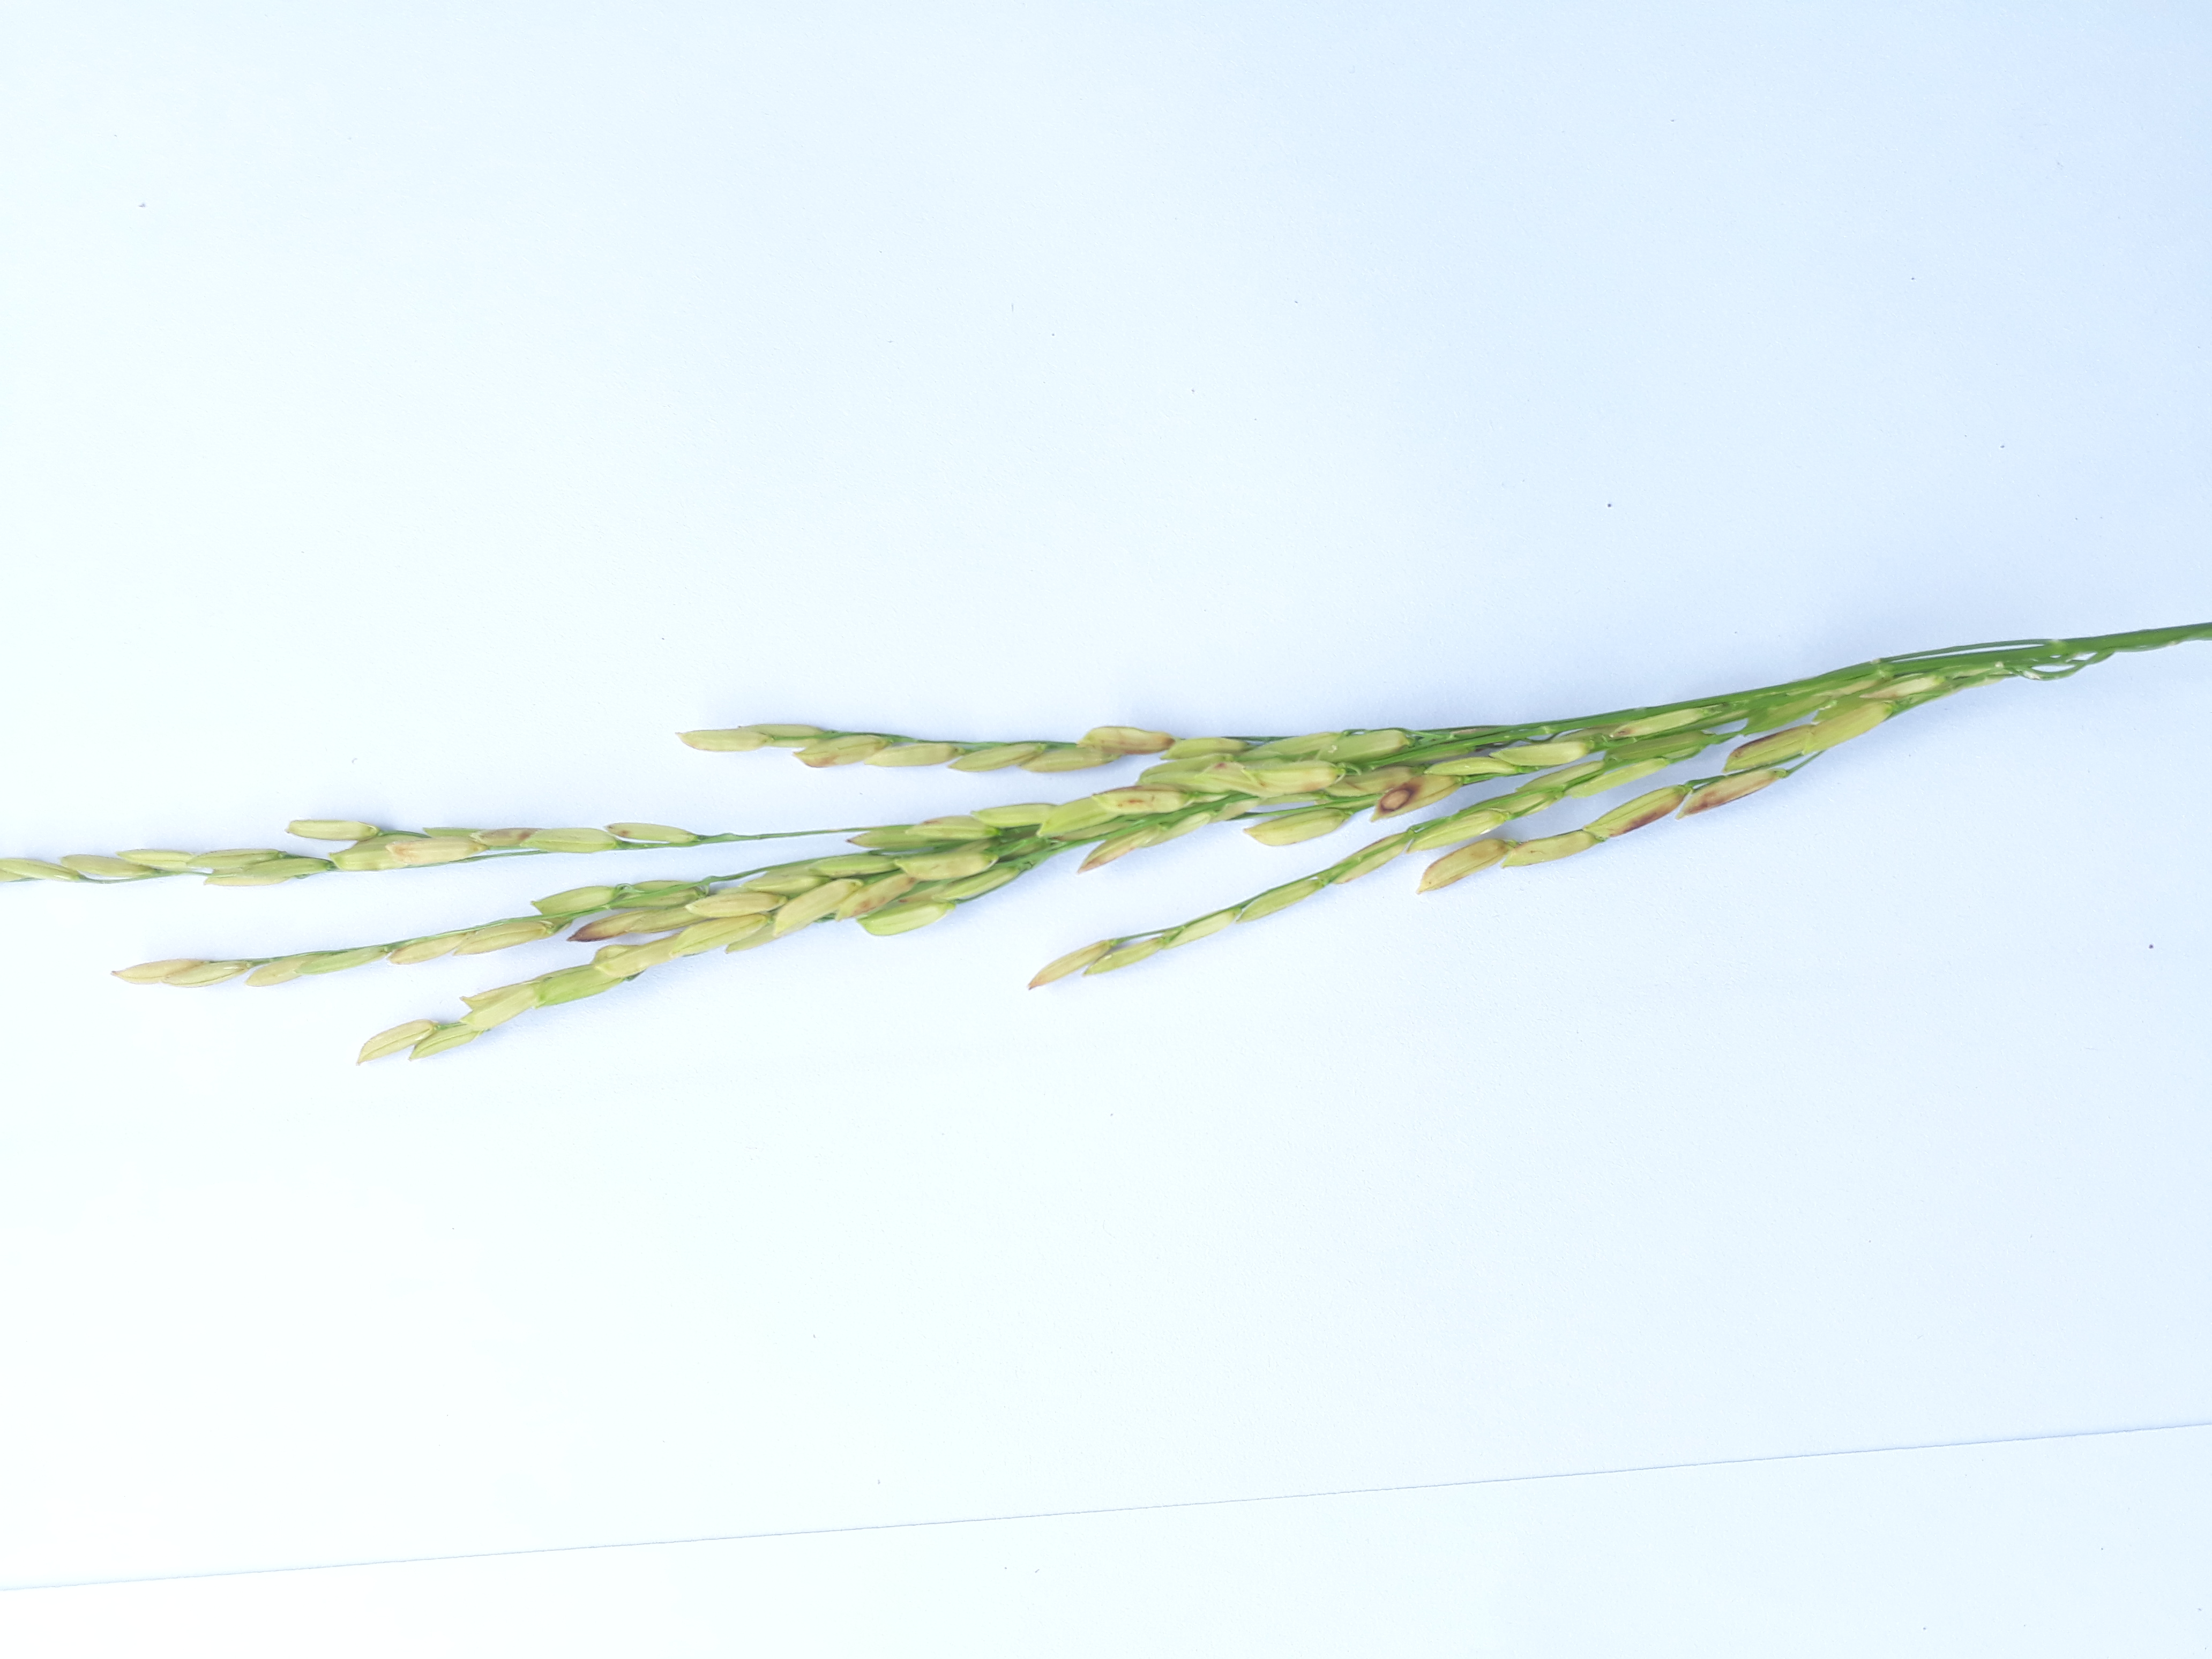
Label: Healthy